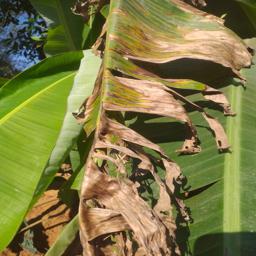
Label: MALBHOG LEAF